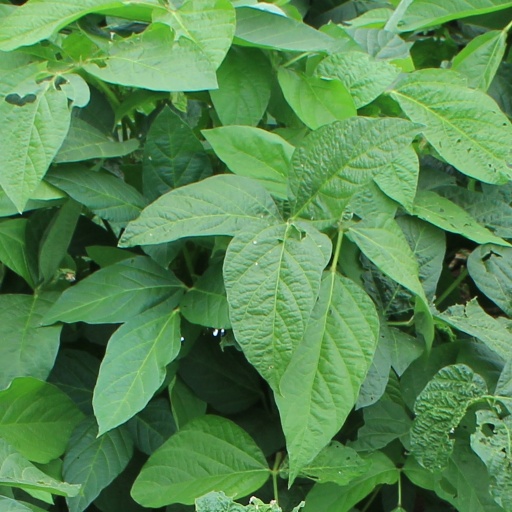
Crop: soybean